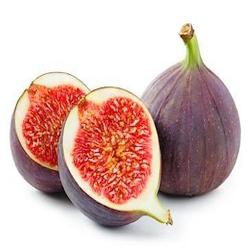
Label: Fig